Early history of the IRT subway

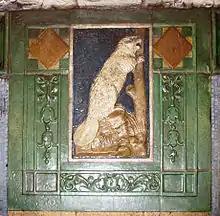
Ceramic plaques on station walls were associated with something of local significance. Seen here is a faience plaque with beaver at Astor Place, representing the beaver pelts that helped make John Jacob Astor wealthy.

Heins & LaFarge were commissioned to design the stations' decorations; while some of these original designs remain intact, others have been modified or removed over the years. At stations with side platforms, wainscoting and wall surfaces are generally given a similar treatment. The lowermost of the walls are wainscoted in either Roman brick or marble to resist heavy wear. The rest of the walls are made of white glass or glazed tiles measuring . The walls are generally divided at intervals by colorful tile or mosaic pilasters. Architectural critic Christopher Gray wrote that "the stations were meant not only to appear sanitary and healthful but also to constitute a major public work like the automobile parkways of the 1920s".